Chaka of Bulgaria

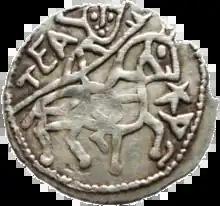
Coin of Chaka, depicting him on horseback

Chaka (died 1300) briefly reigned as tsar of Bulgaria, from 1299 to 1300. He was the son of the Mongol leader Nogai Khan by a wife named Alaka. Sometime after 1285 Chaka married a daughter of George Terter I of Bulgaria, named Elena. In the late 1290s, Chaka supported his father Nogai in a war against the legitimate khan of the Golden Horde, Toqta. Toqta defeated and killed Nogai in 1299.